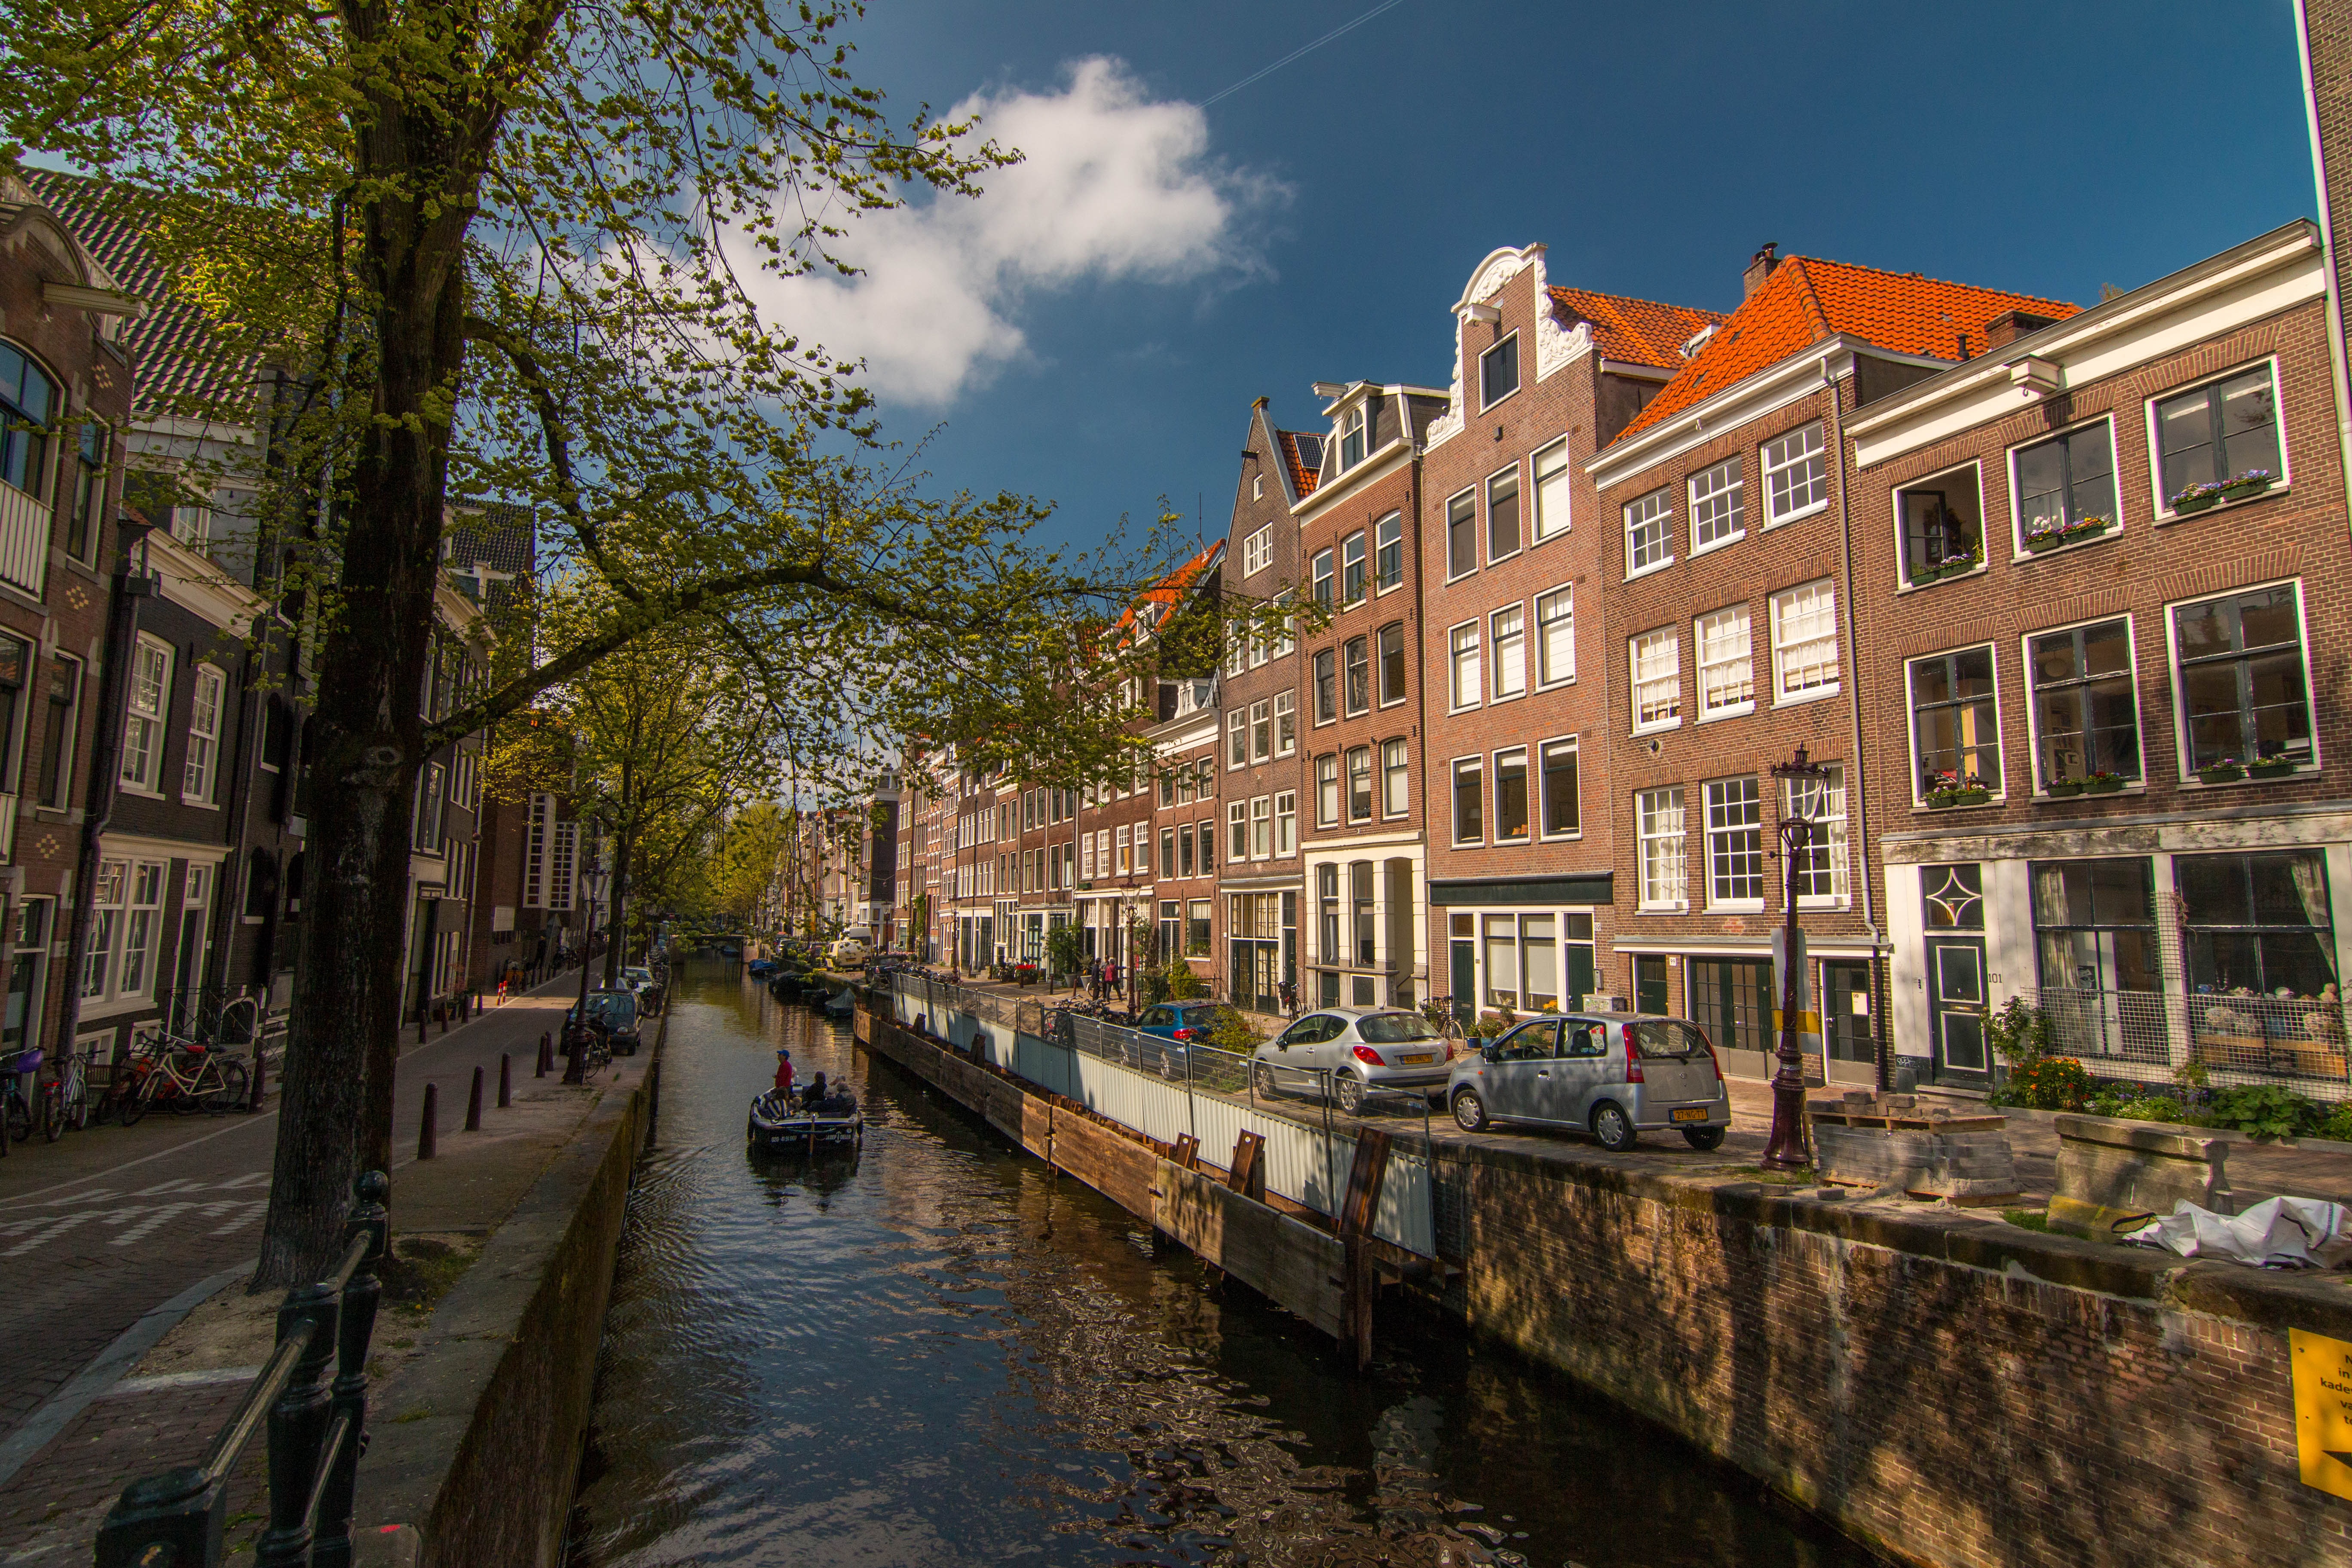
tree, water, outdoor, architecture, sky, boat, bridge, street, photography, house, town, view, roof, building, bicycle, city, urban, river, canal, cityscape, narrow, travel, europe, feed, construction, spring, green, lantern, curve, red, landmark, tile, blue, exterior, residential, tourism, waterway, body of water, amsterdam, netherlands, daylight, windows, dutch, beautiful, center, scene, channel, historical, floats, tradition, watercraft, quay, neighbourhood, facades, landform, residential area, sagging, geographical feature